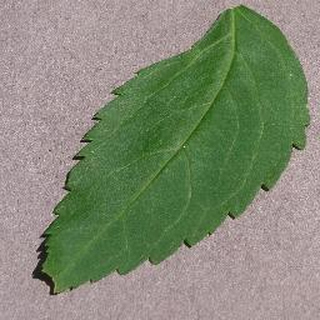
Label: healthy_cherry